West End theatre

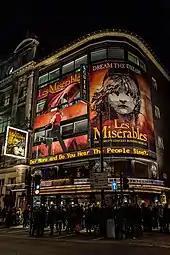
Queen's Theatre showing "Les Misérables", running in London since October 1985

"Theatreland", London's main theatre district, contains approximately 40 venues and is located in and near the heart of the West End of London. It is traditionally defined by the Strand to the south, Oxford Street to the north, Regent Street to the west, and Kingsway to the east. However, a few other nearby theatres are also considered "West End" despite being outside the area proper; an example is The Apollo Victoria Theatre, in Westminster. Prominent theatre streets include Drury Lane, Shaftesbury Avenue and the Strand. The works staged are predominantly musicals, classic and modern straight plays, and comedy performances.